Leoluca

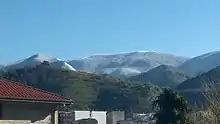
The snow capped Monte La Mula, seen from Grisolia.

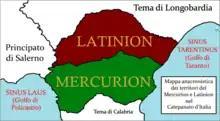
Anachronistic map representing the two territories of and Latinion, in the Theme of Lucania.

In Calabria, he went to the Monastery of Mula, at Mount Mula ("Monte La Mula "), one of the highest peaks of the (1935 m). Here he became a monk, excelling in the virtues and in obedience, remaining there for six years.